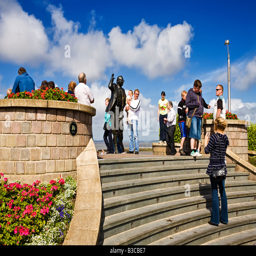
tourists having their picture taken with the bronze statue